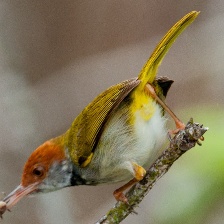
Species: TAILORBIRD
Scientific name: ORTHOTOMUS ATROGULARIS